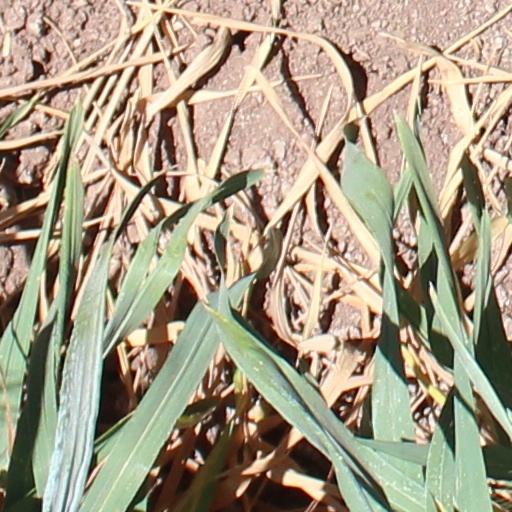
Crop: wheat